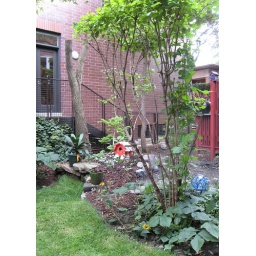
Section by red wall